The Bloody Baron

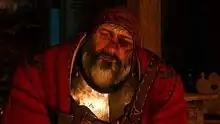
Phillip Strenger, better known as the Bloody Baron, sharing his story with Geralt

Geralt reports to the Baron, who is frustrated that Geralt did not retrieve his daughter. The Baron recounts the story of his failed marriage; as a young soldier, the Baron was constantly away, and the hardships of war drove him to alcoholism. He became physically and emotionally distant from Anna, and she proceeded to have an affair. When he found out, he killed Anna's lover and their marriage turned from strained to abusive. The player is given the option for Geralt to react with understanding, condemnation, or apathy.